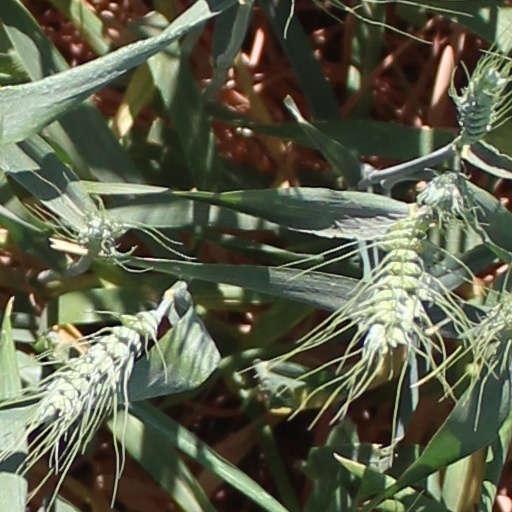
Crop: wheat